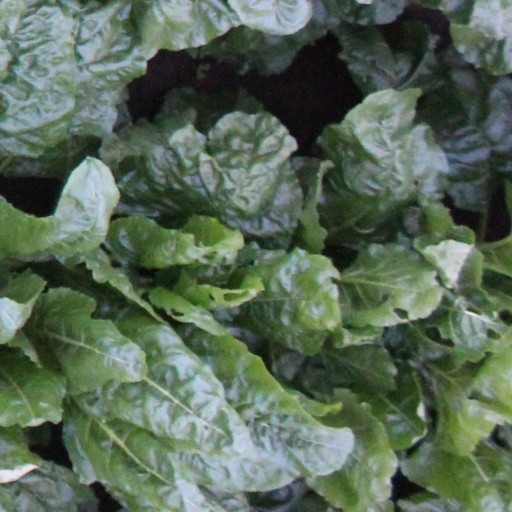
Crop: sugar beet